Jean-Pierre Bechter

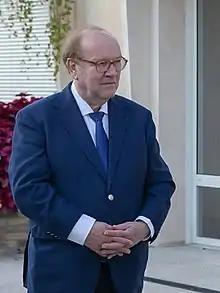
Jean-Pierre Bechter in 2018

Jean-Pierre Bechter (born 10 November 1944) is a French politician and sub-prefect.